Xtabay

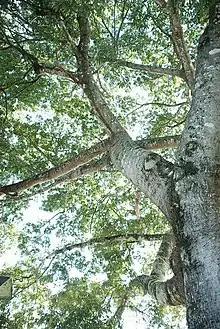
Xtabay is said to loiter at the foot of the sacred ceiba tree to lure men to their doom.

The ceiba tree is a sacred tree of the Mayan people since the belief was that a virtuous person could become a ceiba tree after death. The ceiba tree is considered to be an embodiment of the Axis mundi, connecting heaven, earth and underworld. Xtabay subverts the traditional meaning of the ceiba tree since she hides behind it to lure her victims to their doom. It said in the legend that the ceiba roots are where all the men the Xtabay has taken from earth go and that not a single one has ever returned from them. It has been suggested that Christian colonialists corrupted the original legend by altering the meaning of the ceiba tree from a sacred tree into a place of danger.